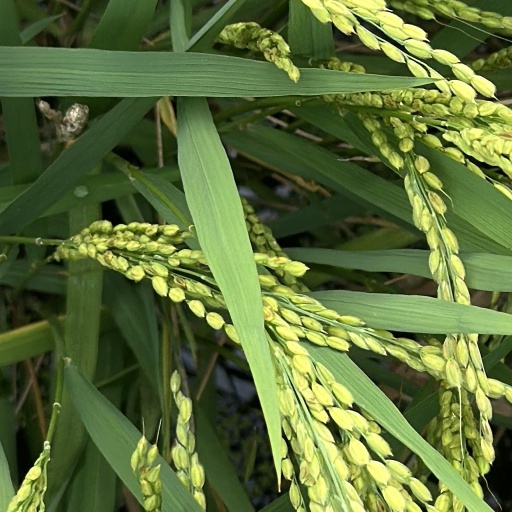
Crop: rice